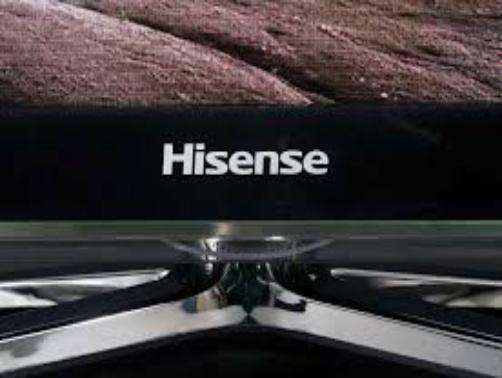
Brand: Hisense
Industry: Electronic